Battle of Bardia

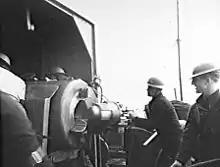
Gunners of bombarding Bardia before the assault, 2 January 1941

A series of air raids were mounted against Bardia in December, in the hope of persuading the garrison to withdraw. Once it became clear that the Italians intended to stand and fight, bombing priorities shifted to the Italian airbases around Tobruk, Derna and Benina. Air raids on Bardia resumed in the lead-up to the ground assault, with 100 bombing sorties flown against Bardia between 31 December 1940 and 2 January 1941, climaxing with a particularly heavy raid by Vickers Wellington bombers of No. 70 Squadron RAF and Bristol Bombay bombers of No. 216 Squadron RAF on the night of 2/3 January 1941. Lysanders of No. 208 Squadron RAF directed the artillery fire. Fighters from No. 33 Squadron RAF, No. 73 Squadron RAF and No. 274 Squadron RAF patrolled between Bardia and Tobruk.